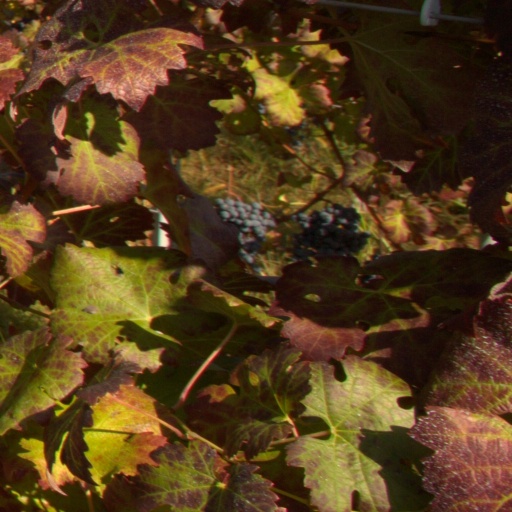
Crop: grape